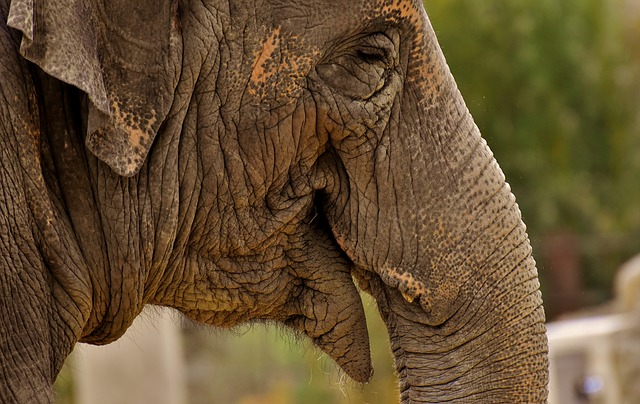
Label: elefante